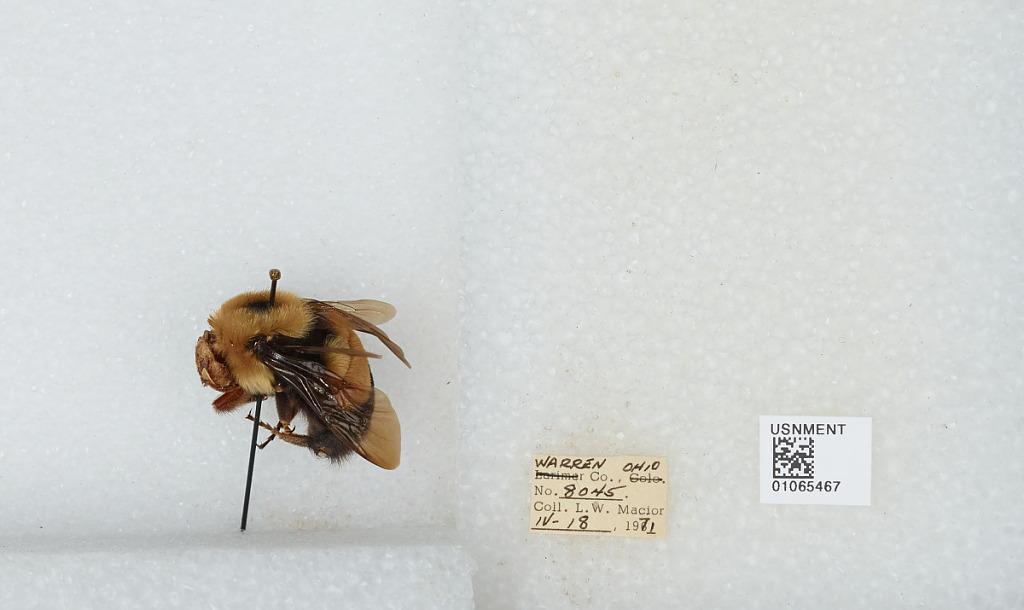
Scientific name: Bombus (Bombus) affinis Cresson
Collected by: L. Macior
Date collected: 1971-4-18
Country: United States
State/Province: Ohio
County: Warren
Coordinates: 39.4242, -84.1856